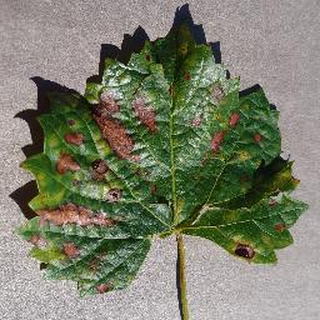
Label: grape_esca_black_measles